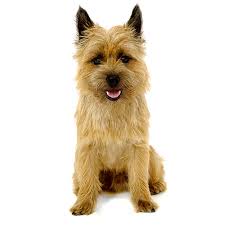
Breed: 211-n000009-cairn